Tallulah Bankhead

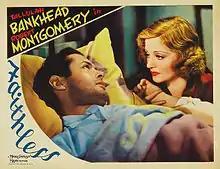
Lobby card for "Faithless"

While in London, Bankhead bought herself a Bentley, which she loved to drive. She was not very competent with directions and constantly found herself lost in the London streets. She would telephone a taxi-cab and pay the driver to drive to her destination while she followed behind in her car. During her eight years on the London stage and touring across Great Britain's theatres, Bankhead earned a reputation for making the most out of inferior material. For example, in her autobiography, Bankhead described the opening night of a play called "Conchita":